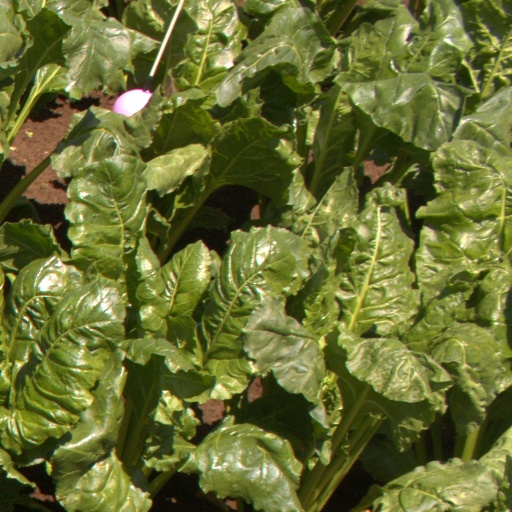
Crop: sugar beet